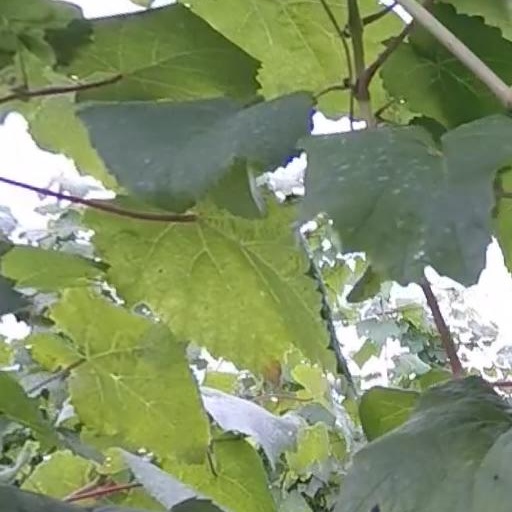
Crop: grape